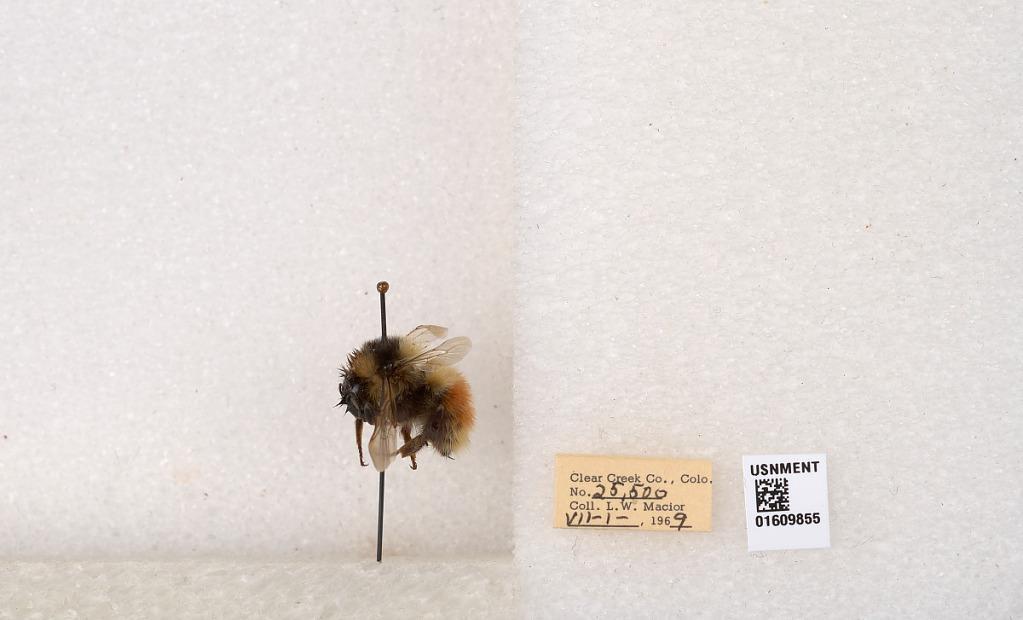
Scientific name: Bombus (Pyrobombus) sylvicola Kirby
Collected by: L. Macior
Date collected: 1969-7-1
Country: United States
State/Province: Colorado
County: Clear Creek
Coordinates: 39.6856, -105.645